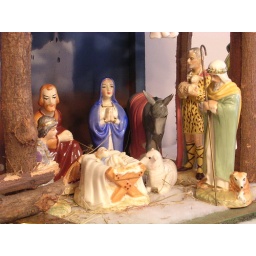
This one features a better shot of the cute shepherd daddy in the animal print overall shorts.